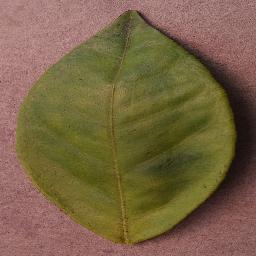
Label: Orange___Haunglongbing_(Citrus_greening)